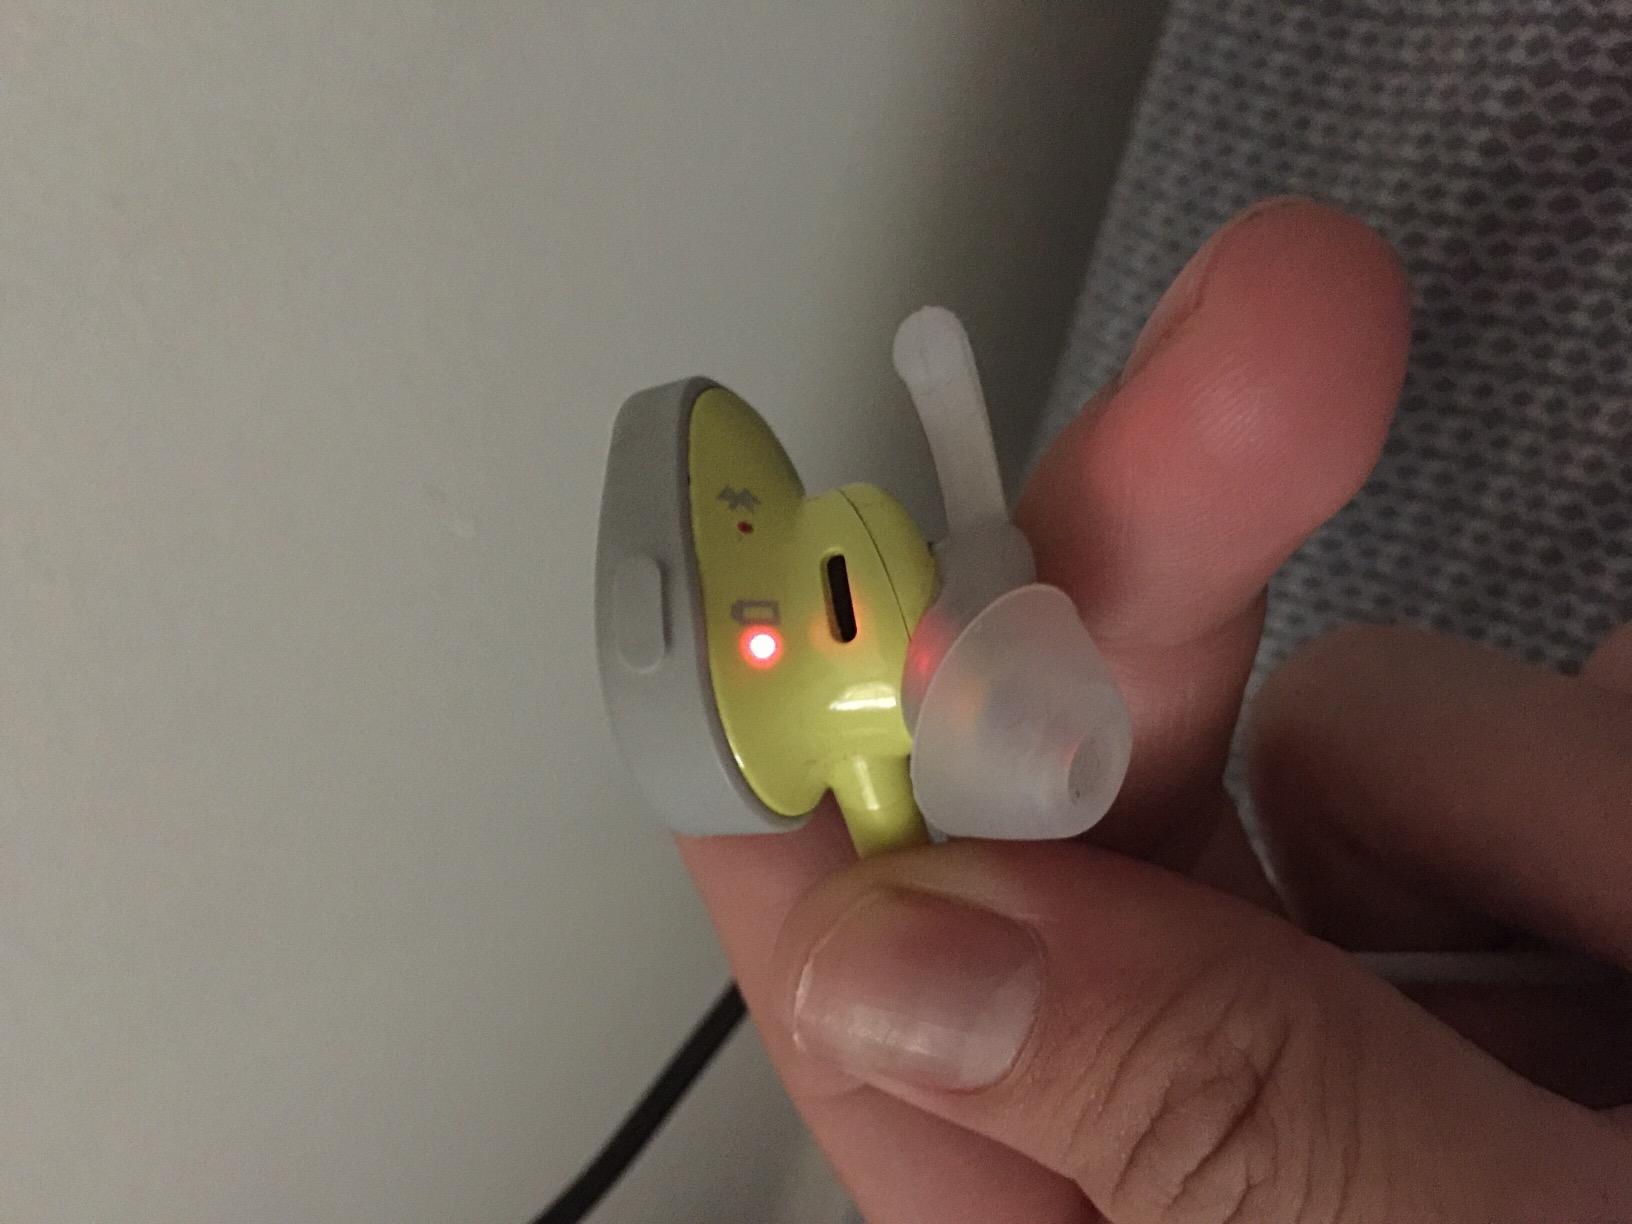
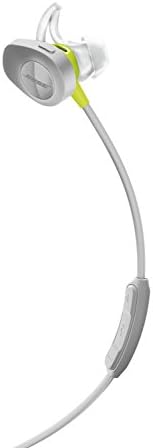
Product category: headphones
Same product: yes